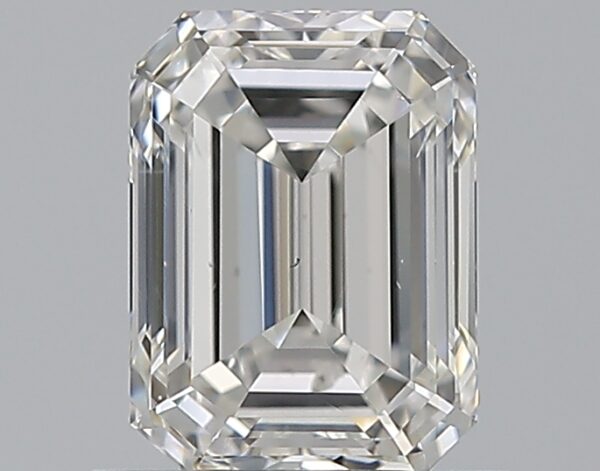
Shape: emerald
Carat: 0.9
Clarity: SI1
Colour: G
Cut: EX
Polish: EX
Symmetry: VG
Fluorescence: N
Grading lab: GIA
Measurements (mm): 6.26 x 4.64 x 3.13